Miss Belgium

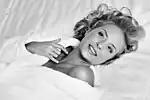
Alizée Poulicek, Miss Belgium 2008

The election of Alizee Poulicek, a native speaker of French and Czech, has even been linked to the 2007–08 Belgian government formation. The reason is that, during the traditional language test, she failed to speak or understand Dutch. The audience even booed her for this. The behaviour of the audience was noted across Europe, and the Flemish newspaper Het Laatste Nieuws sarcastically put the headline "Miss Belgium doesn't speak Dutch. Our country is in a deep crisis".